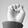
ASL letter: E